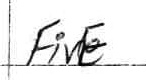
Label: five